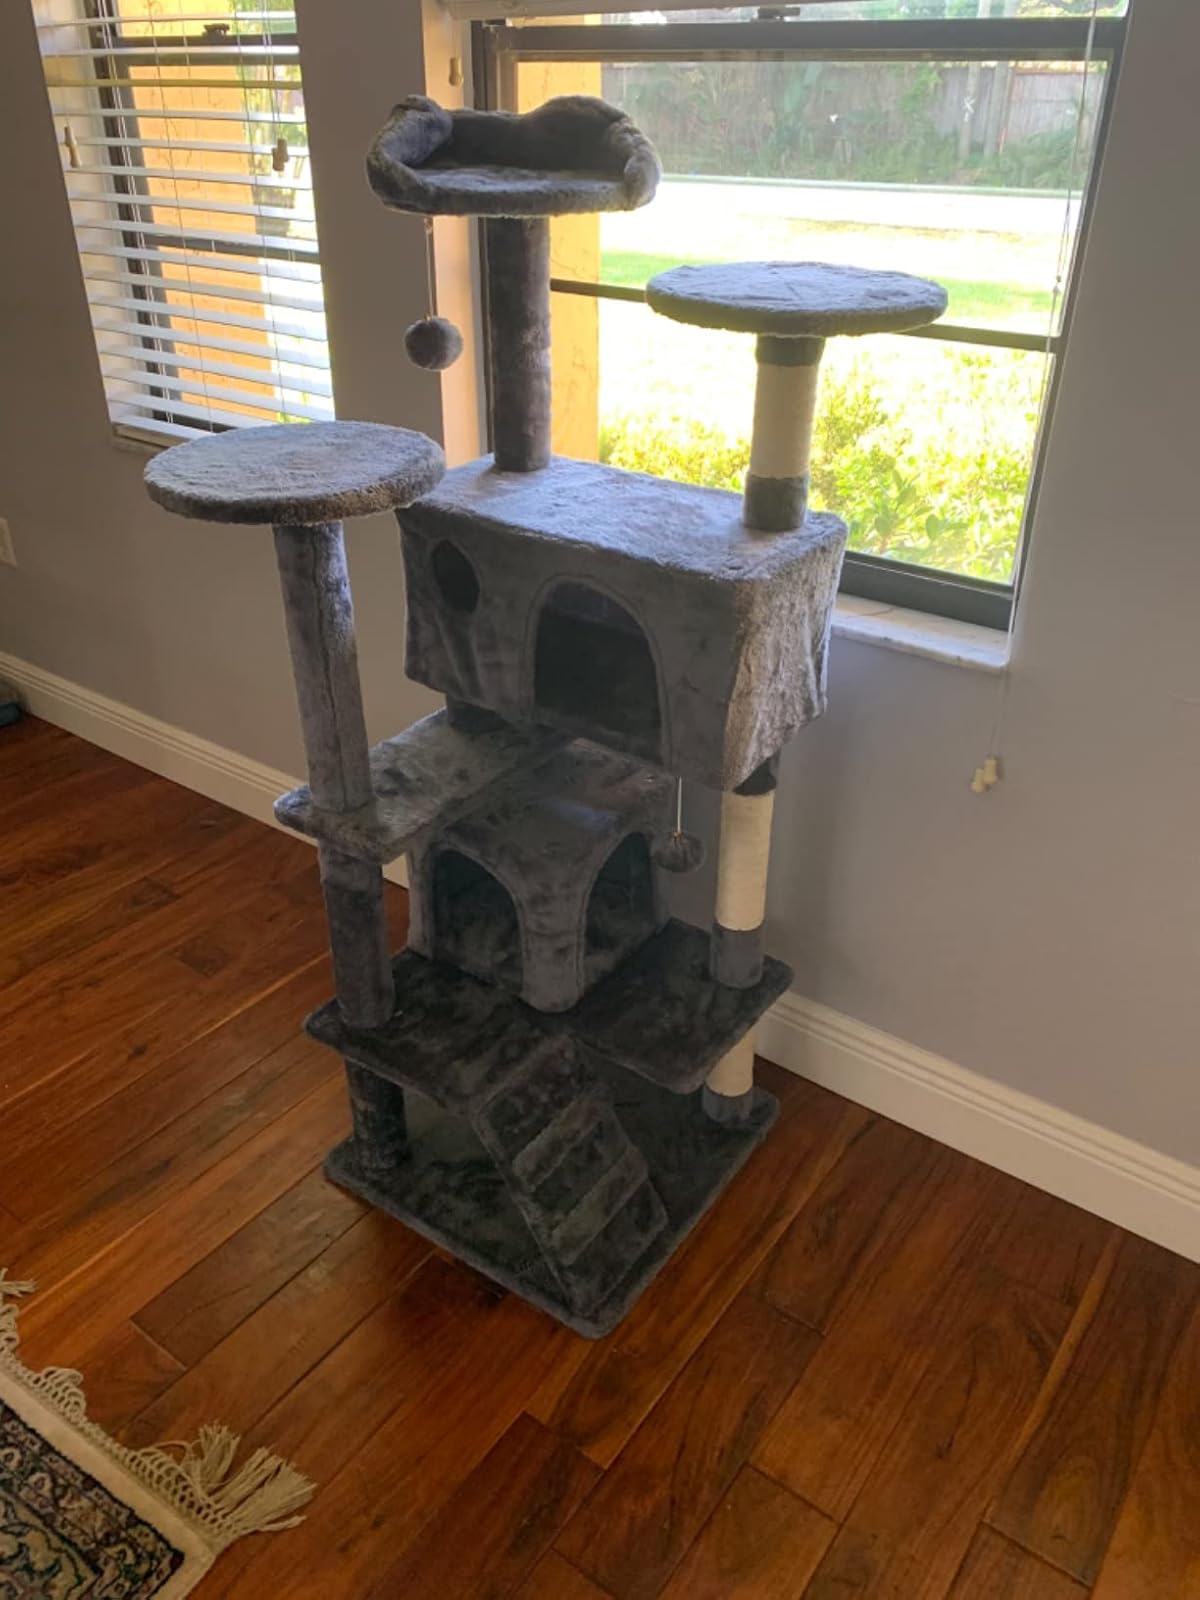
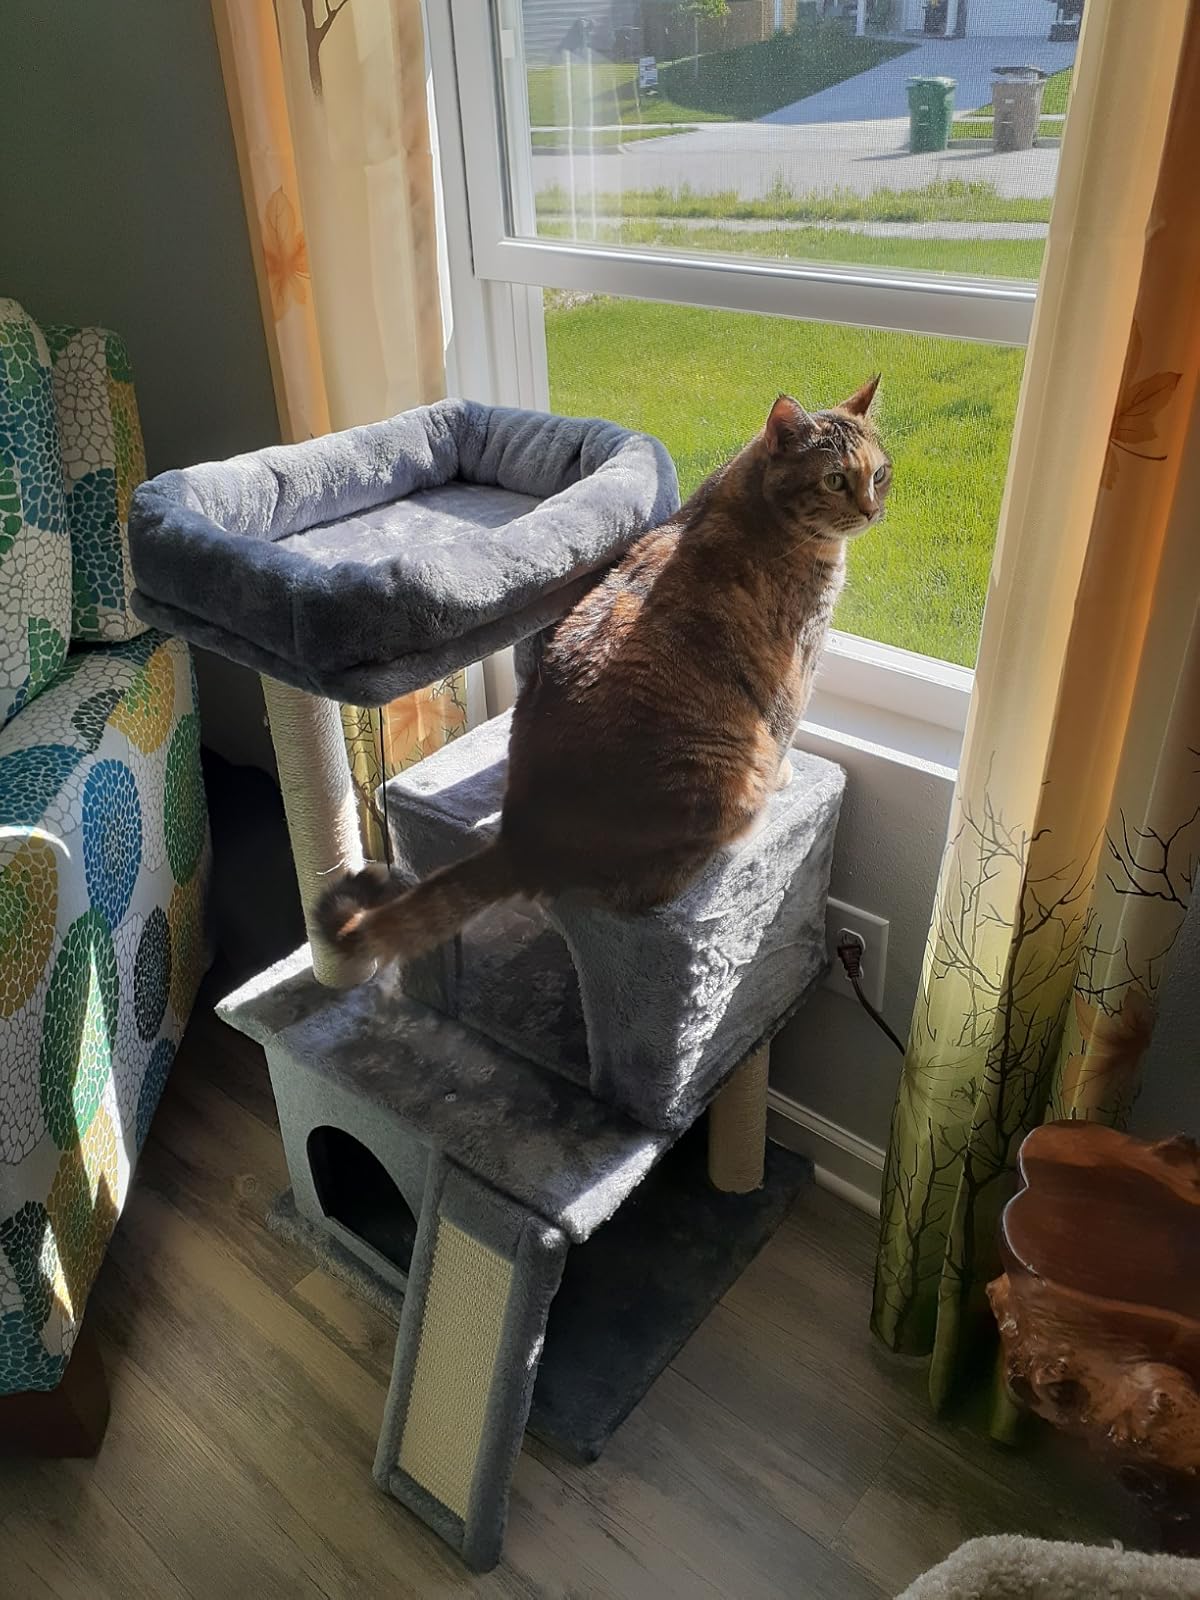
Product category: items_cat tree
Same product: no